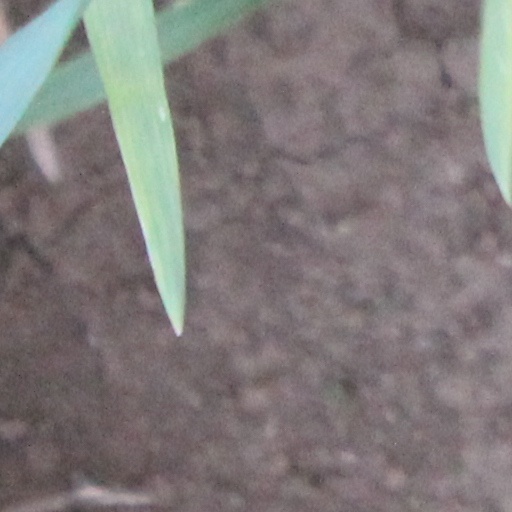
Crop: wheat